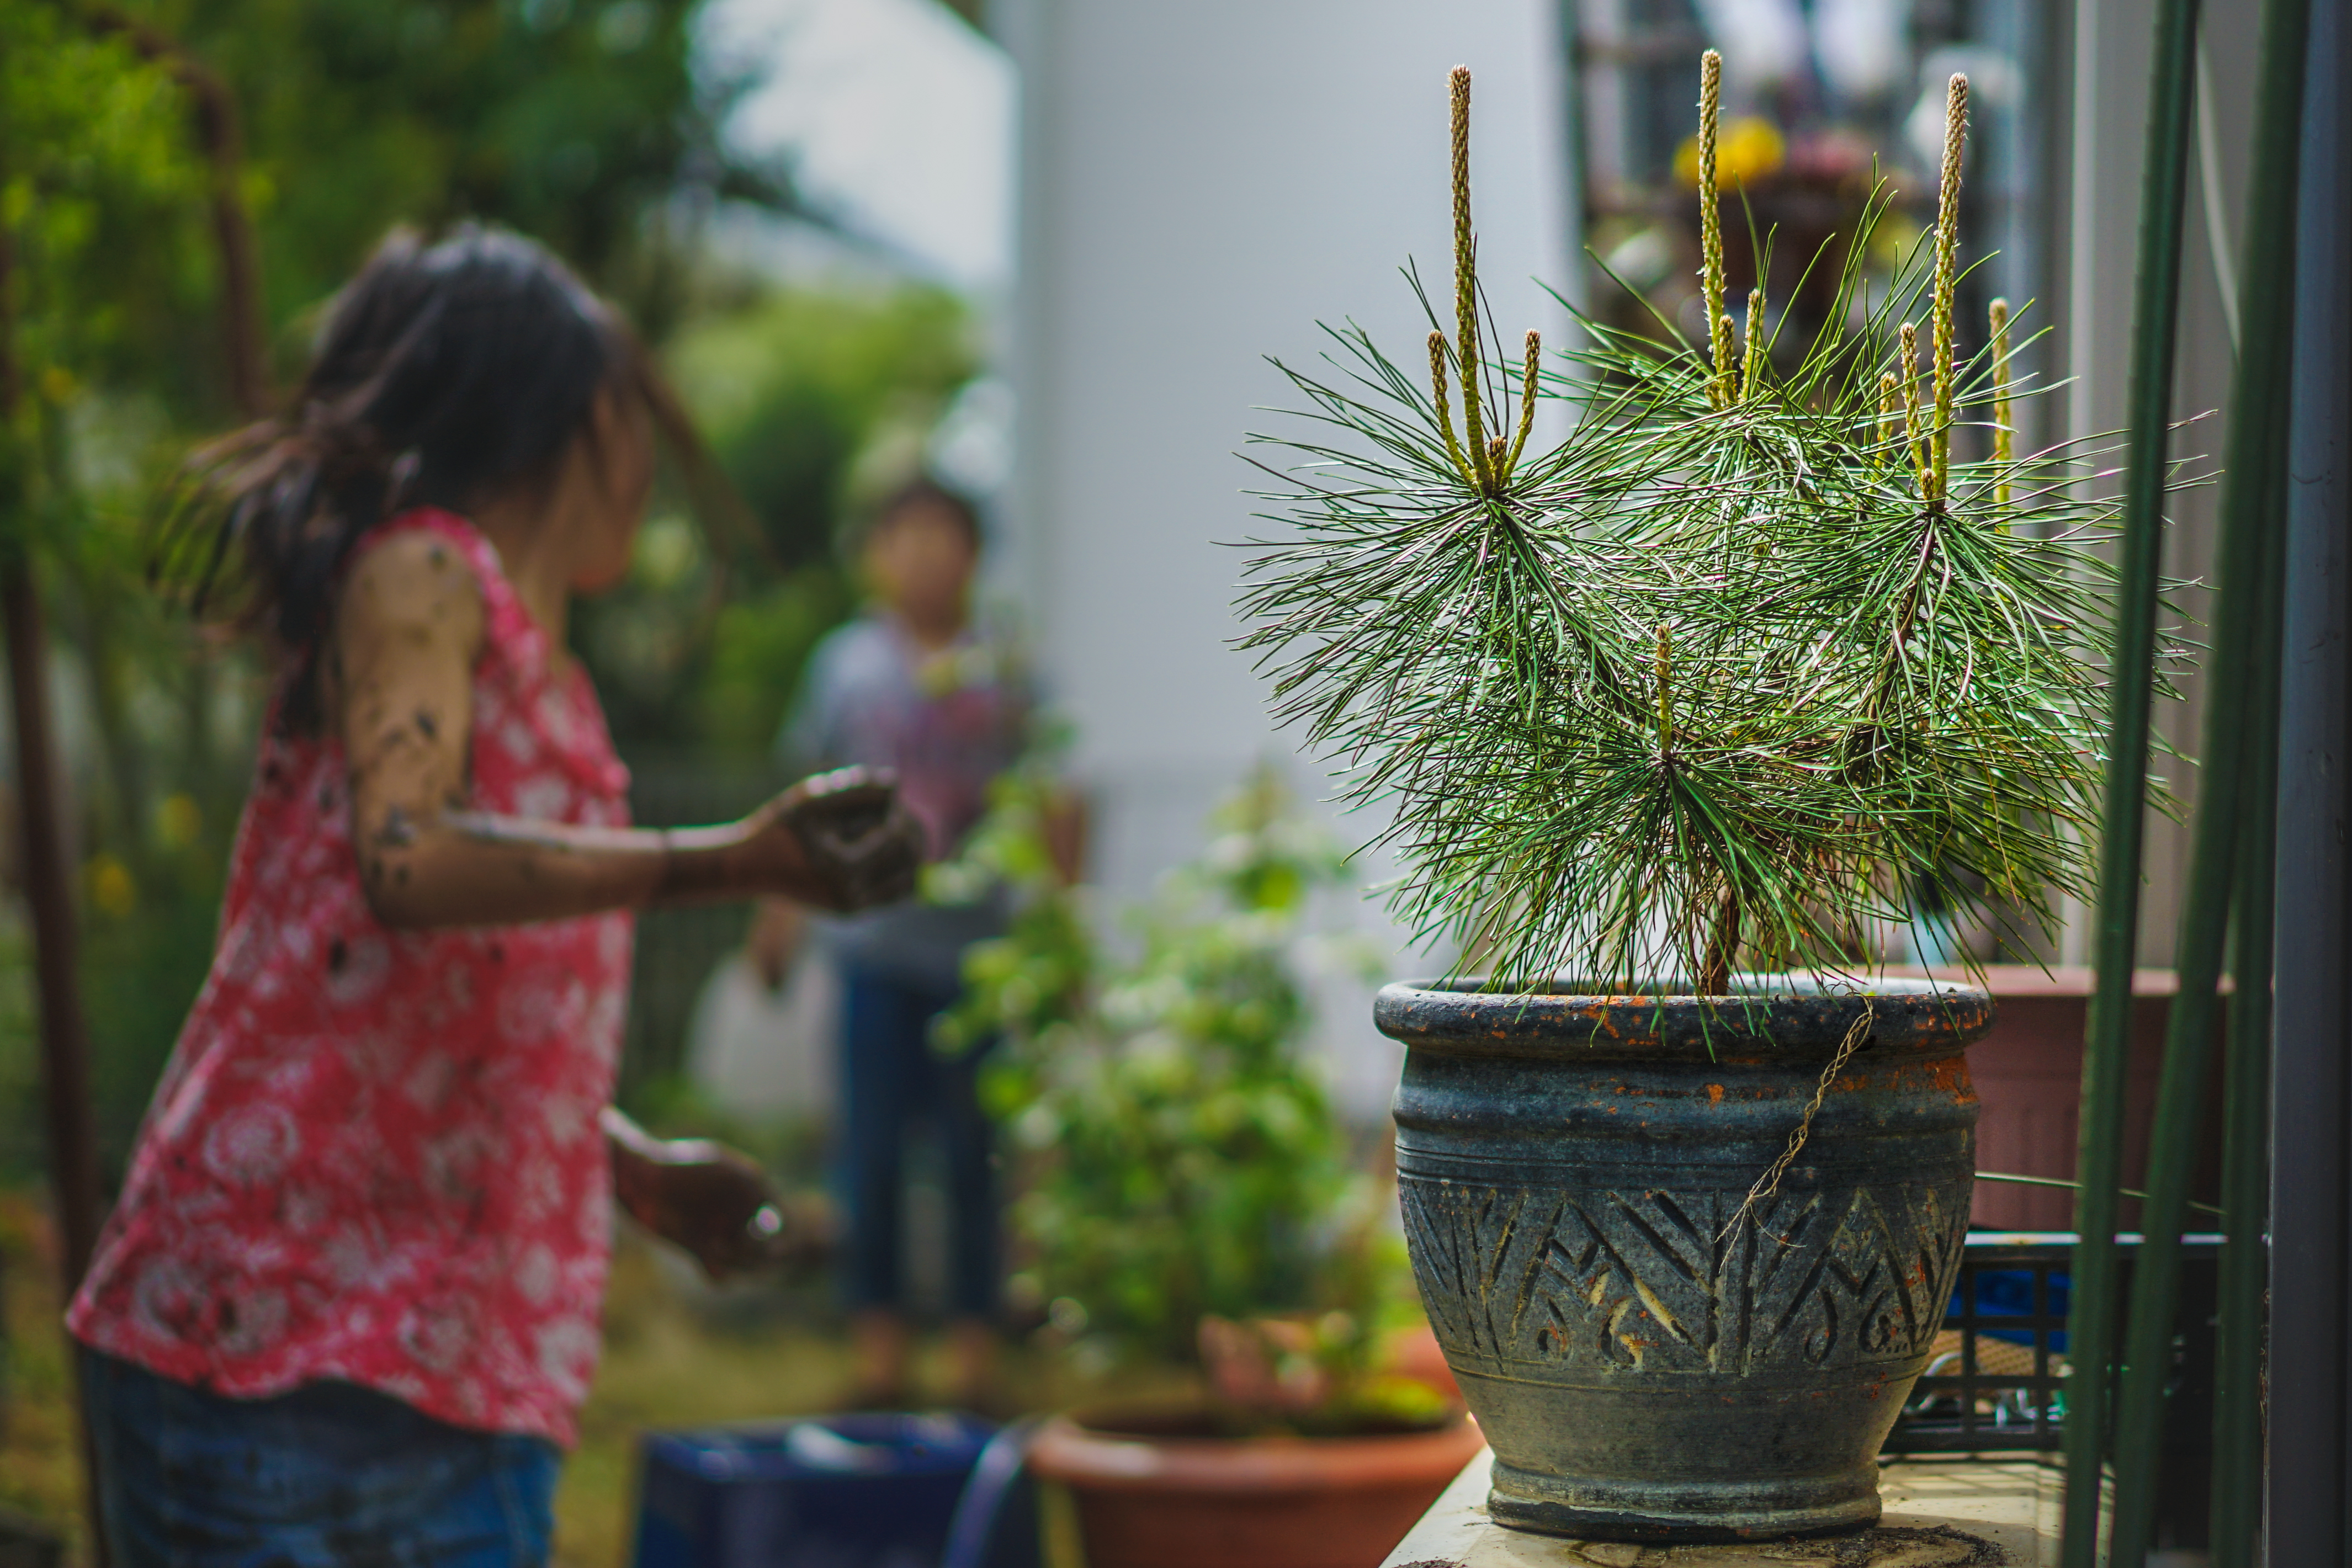
tree, plant, flower, spring, green, autumn, garden, season, kids, pinetree, sony, floristry, bonsai, ilce7m2, fe55mmf18za, bonsaitree